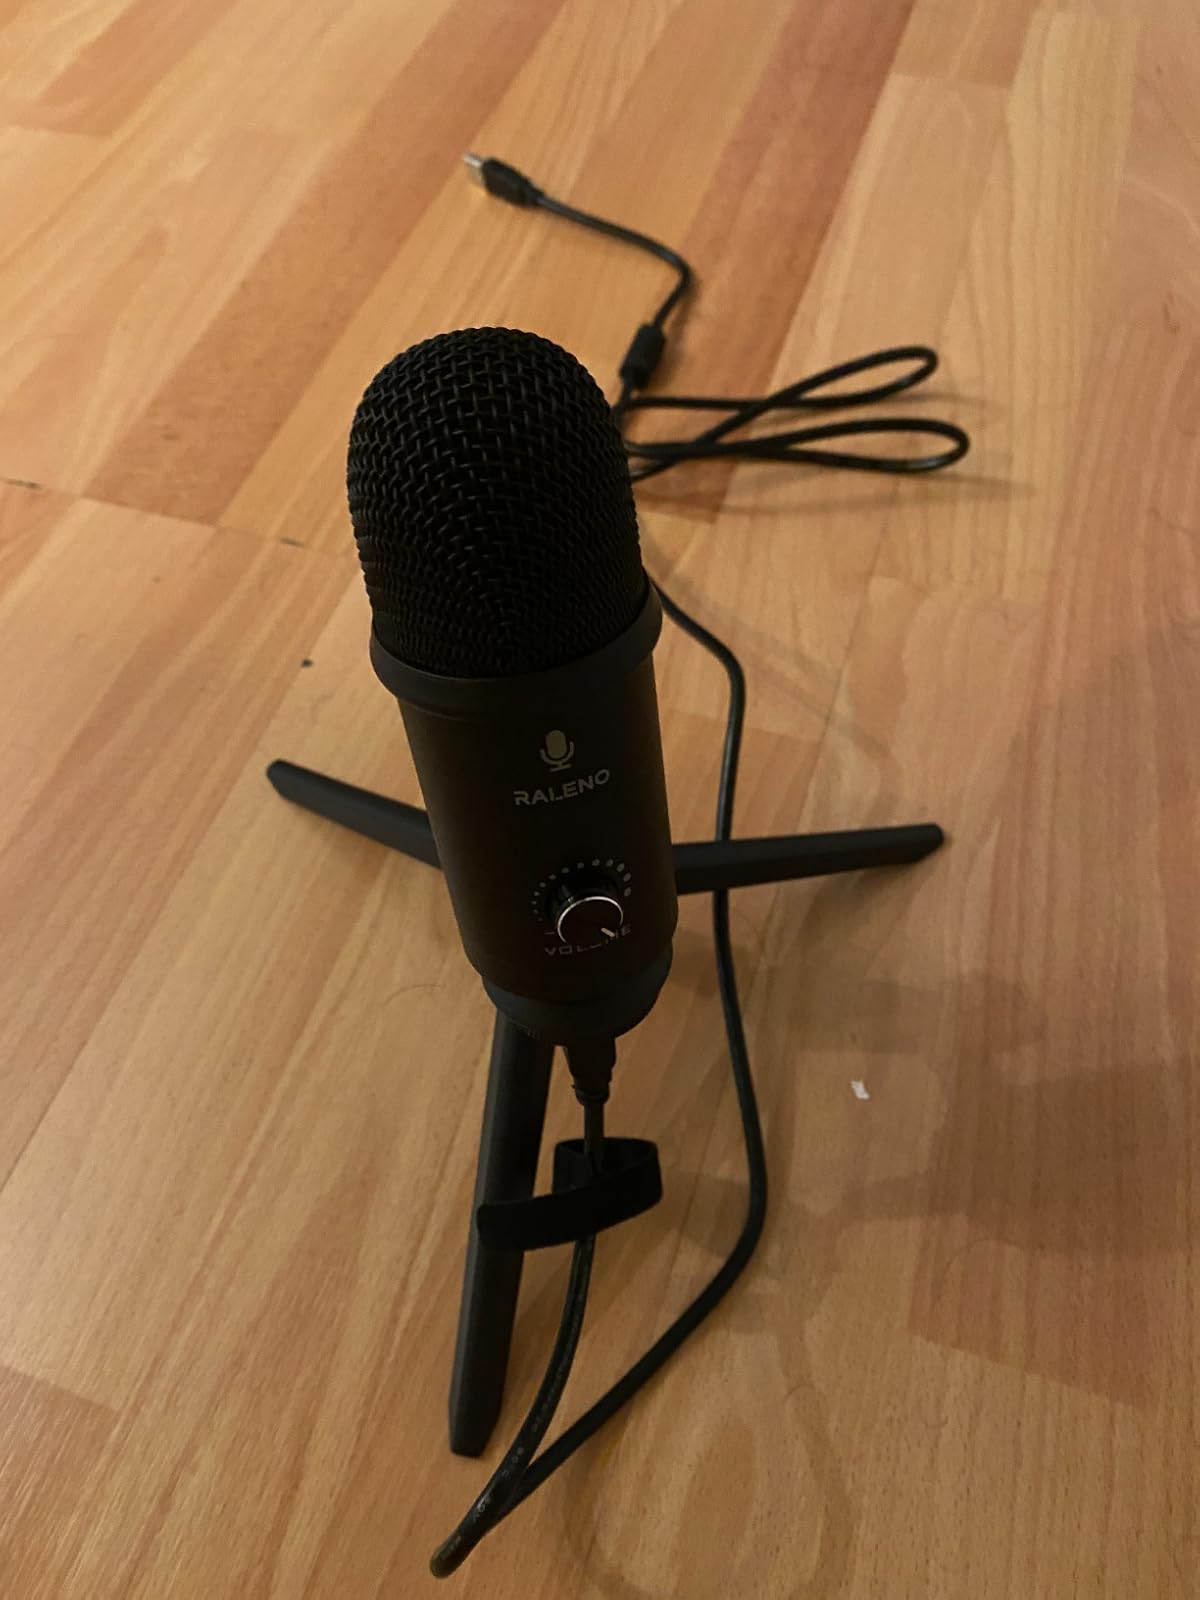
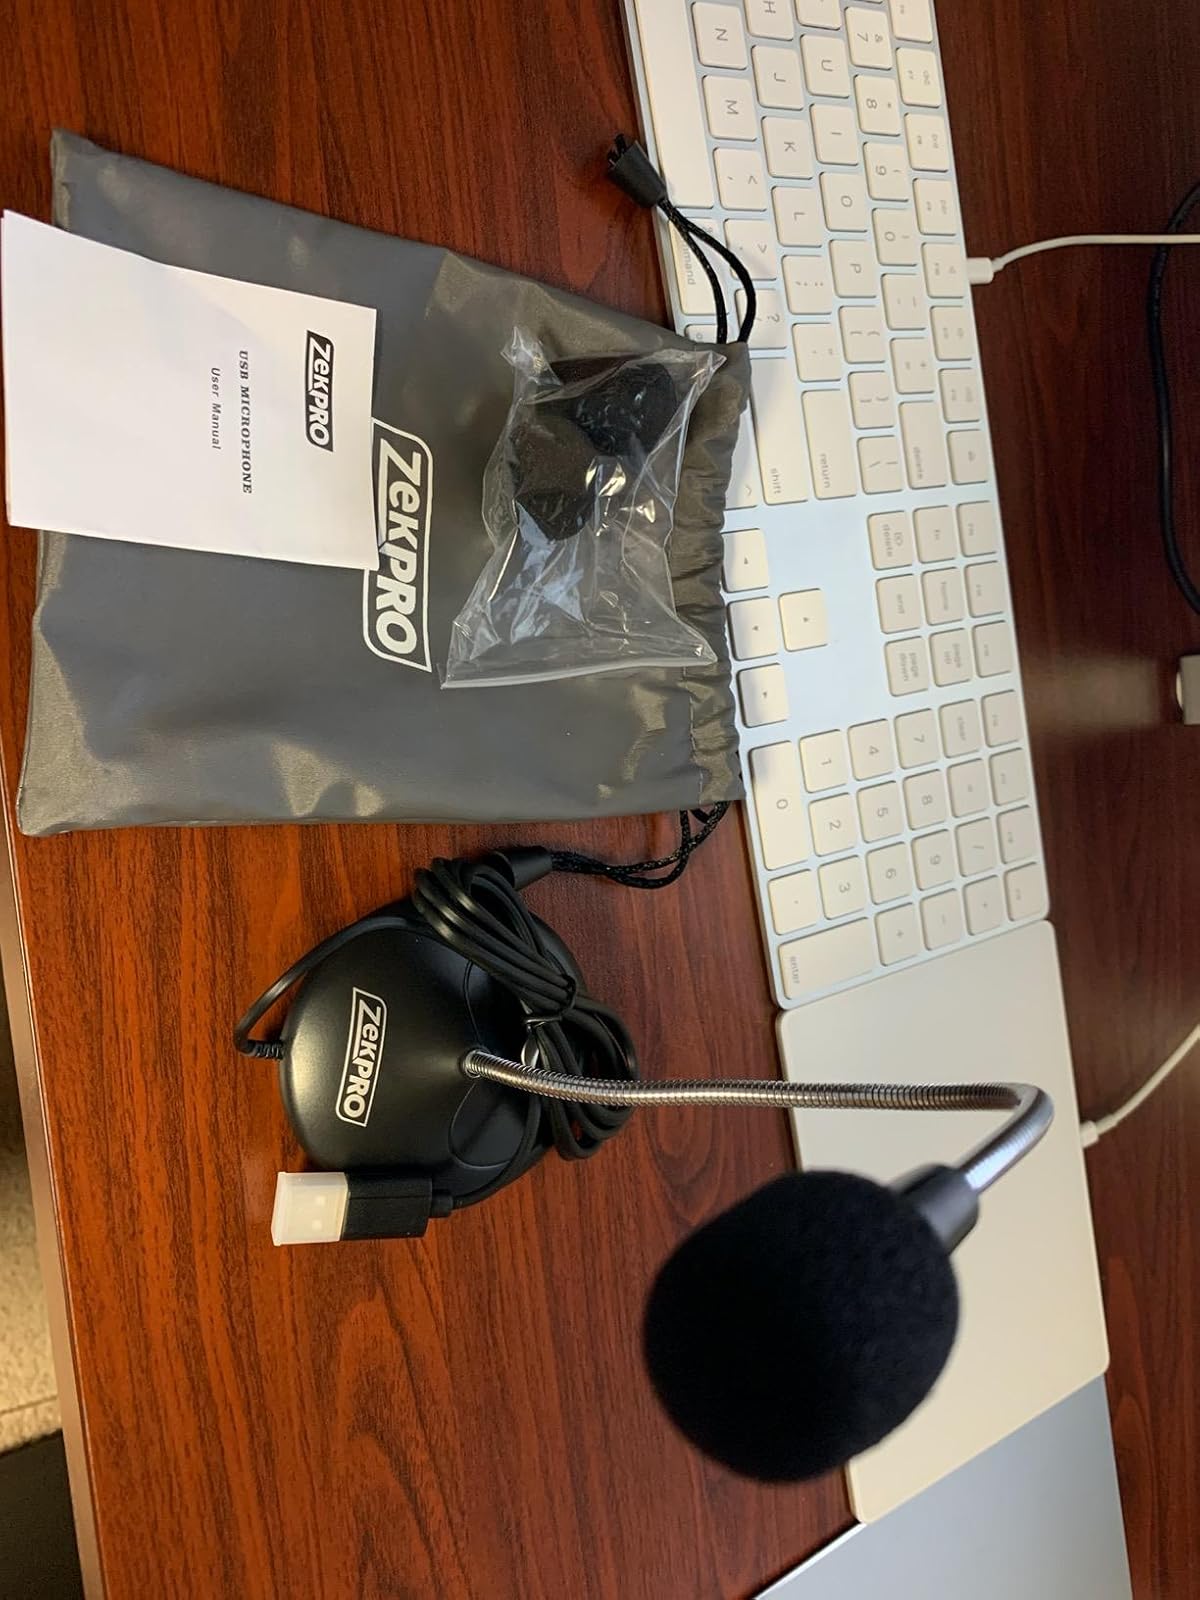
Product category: microphone
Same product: no